FA Charter Standard Award

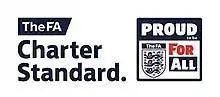
FA Charter Standard logo

The FA's Charter Standard Award recognises and rewards high quality of levels of provision in club, league and schools football. There are three levels of FA Charter Standard Award for organisations to recognise the different standards. The entry level is an 'FA Charter Standard Club', the next is an 'FA Charter Development Club', and the most advanced is the 'FA Charter Community Club'.